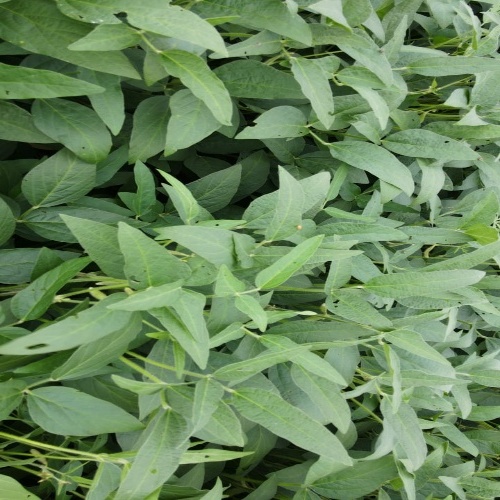
Label: Diabrotica_speciosa